First French War of Religion (1562–1563)

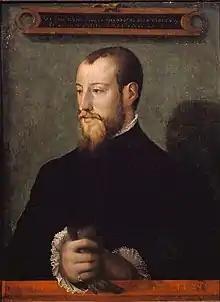
De Bèze right-hand man to Jean Calvin and leading Protestant pastor of Condé's rebellion

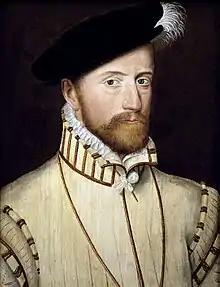
Marshal de Saint-André, member of the 'Triumvirate' and one of the key royalist military leaders of the first French War of Religion

On 16 March Guise and the 'Triumvirate' arrived in Paris, the same day Condé entered the city. Guise was greeted in the manner of a triumph for his actions at Wassy, militant Catholics in the capital celebrating the victory of their 'David' over 'the Philistines'. He was accompanied from the "porte Saint-Denis" to the "hôtel de ville" (city hall) by three thousand gentleman. This route was traditionally one taken through Paris by kings. The "prévôt des marchands" (provost of the merchants) of Paris offered to provide him an army of 20,000 men and a 2,000,000 "écus" (crowns) subsidy to bring about the pacification of the kingdom. Guise declined the offer, informing the "prévôt" that he was loyal to the regency government of Catherine and Navarre. Guise, Saint-André and Montmorency wrote to Catherine from the capital that it was necessary for them to remain in the capital to avoid the city descending into street battles.